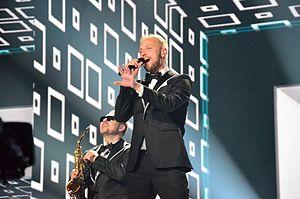
La Moldavie participe au Concours Eurovision de la chanson 2017 à Kiev en Ukraine. Le pays est représenté par SunStroke Project et la chanson Hey Mamma, sélectionnés via l'émission O Melodie Pentru Europa.